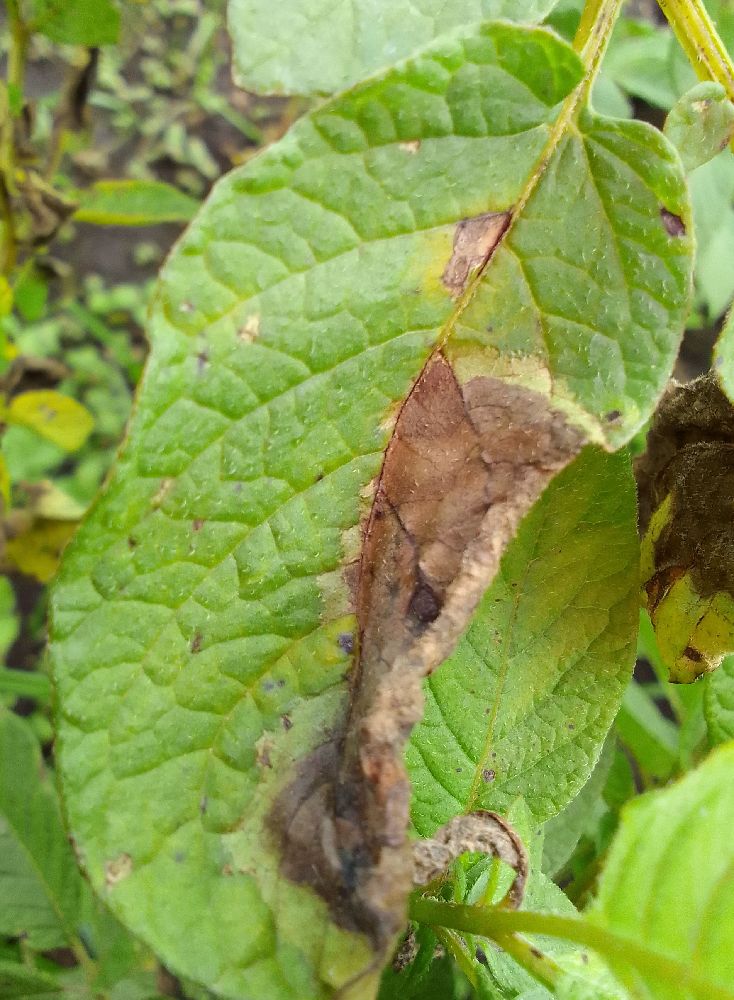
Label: Late blight